César-Pierre Richelet

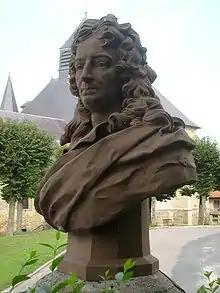
César-Pierre Richelet, bust at Cheminon.

He is the author of the first French dictionary compiled in a methodical way, published under the title of: